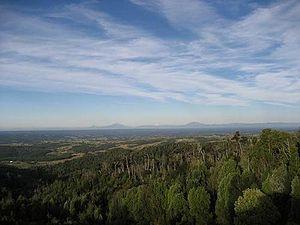
Les forêts tempérées valdiviennes forment une écorégion terrestre définie par le Fonds mondial pour la nature, qui appartient au biome des forêts de feuillus et mixtes tempérées de l'écozone néotropicale. Elle couvre la partie méridionale du versant chilien des Andes, aux alentours de la ville de Valdivia, ainsi que les régions adjacentes d'Argentine. Ces forêts se caractérisent par un taux très élevé d'endémisme.
Los Muermos est une ville et une commune du Chili de la Province de Llanquihue, elle-même située dans la Région des Lacs. En 2012, la population de la commune s'élevait à 16 428 habitants. La superficie de la commune est de 1 246 km².